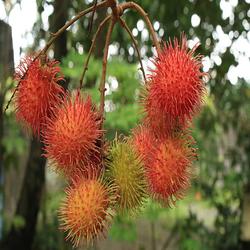
Label: Rambutan